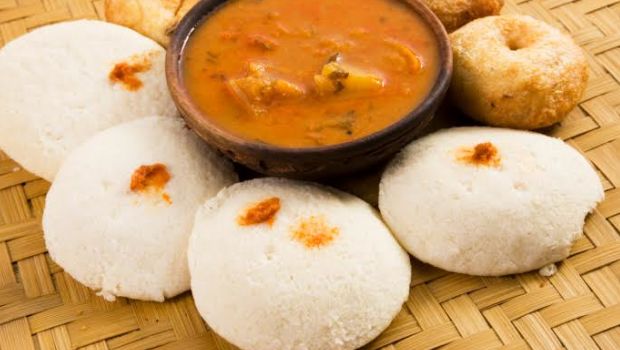
Dish: idli